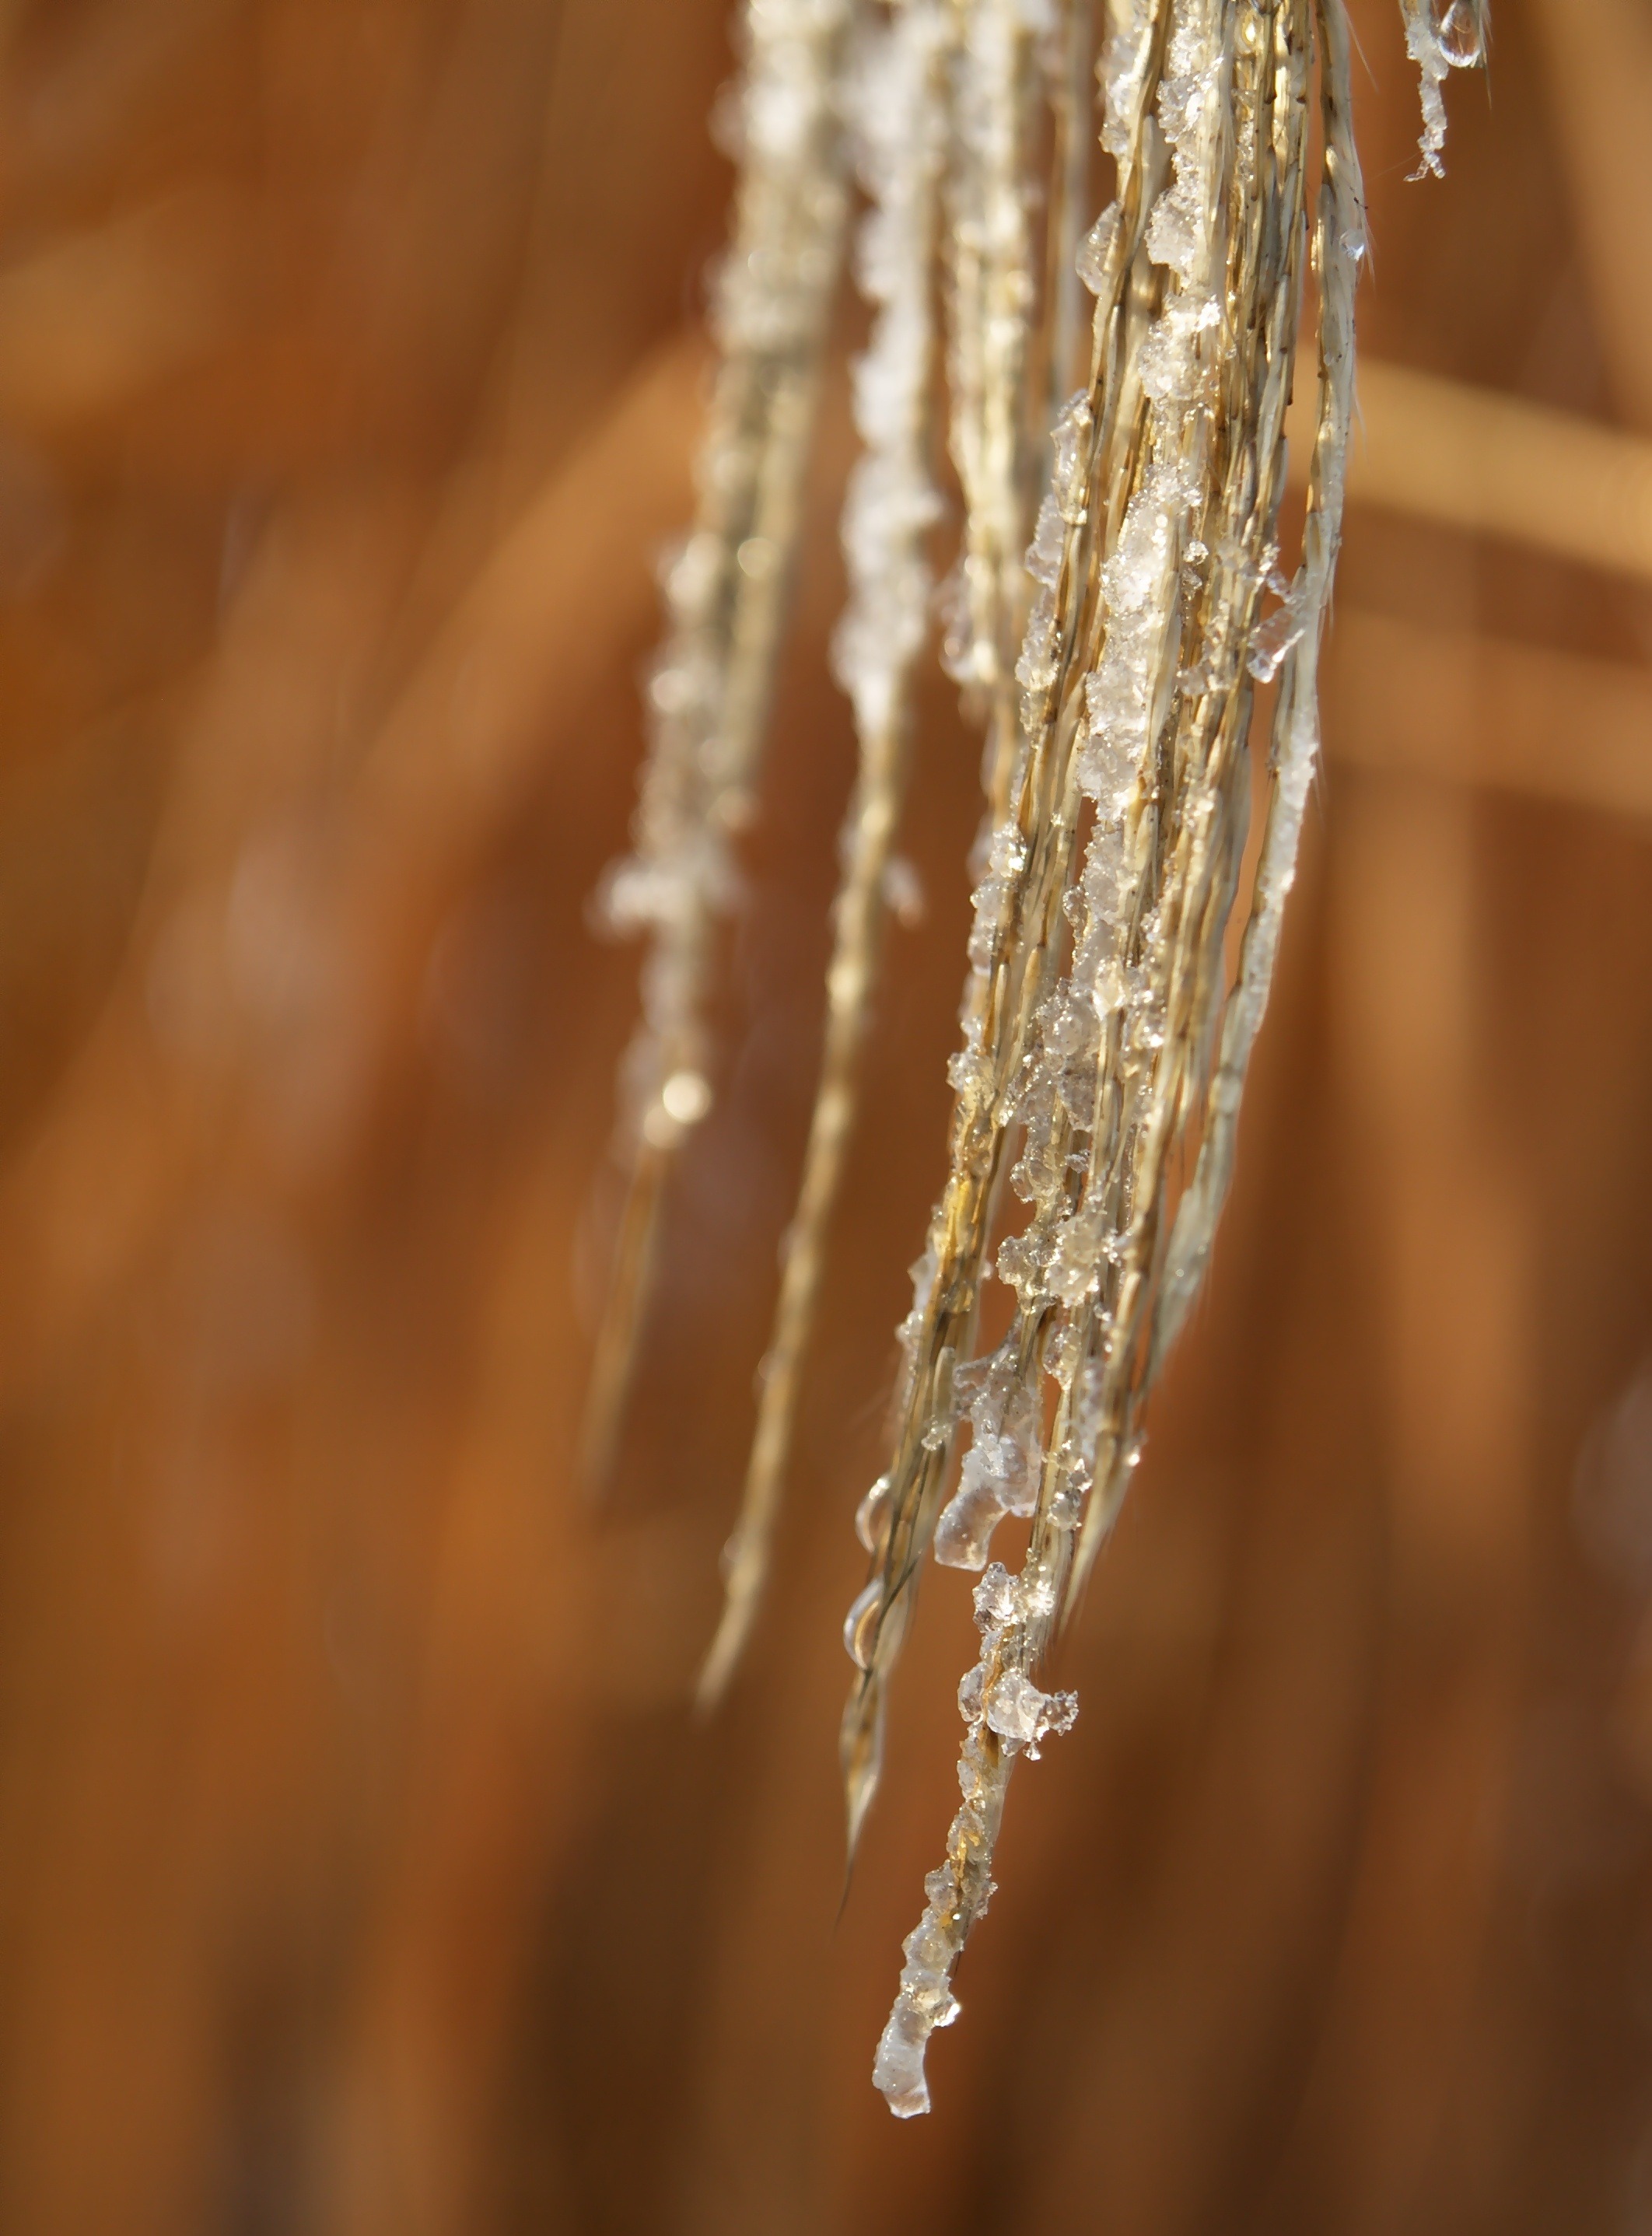
water, nature, branch, cold, winter, dew, plant, photography, sunlight, leaf, frost, ice, autumn, frozen, season, twig, close up, moisture, freezing, macro photography, not cold, grass family, plant stem